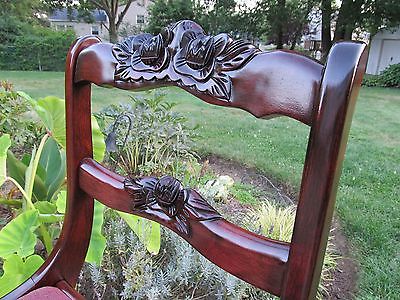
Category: chair